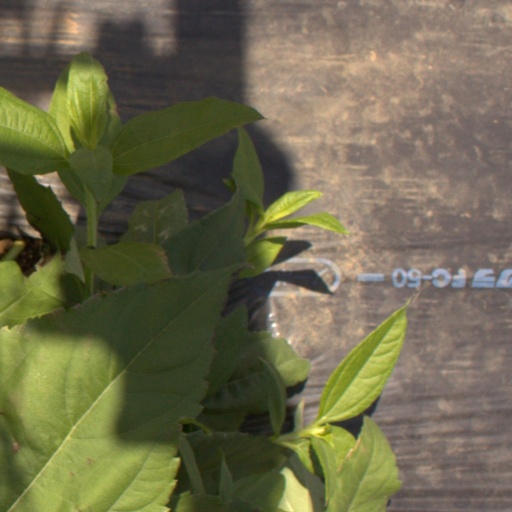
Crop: Jerusalem artichoke